Truant (steamboat)

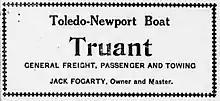
Advertisement for "Truant", 1915, showing range of service provided.

"Truant" was engaged in carrying freight and passengers and doing towing service on Yaquina Bay and river until 1919. On February 11, 1910, the steamboat had been in the vicinity of Elk City, Oregon, for a few days with the company’s pile driver.